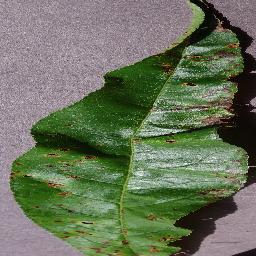
Label: Peach___Bacterial_spot